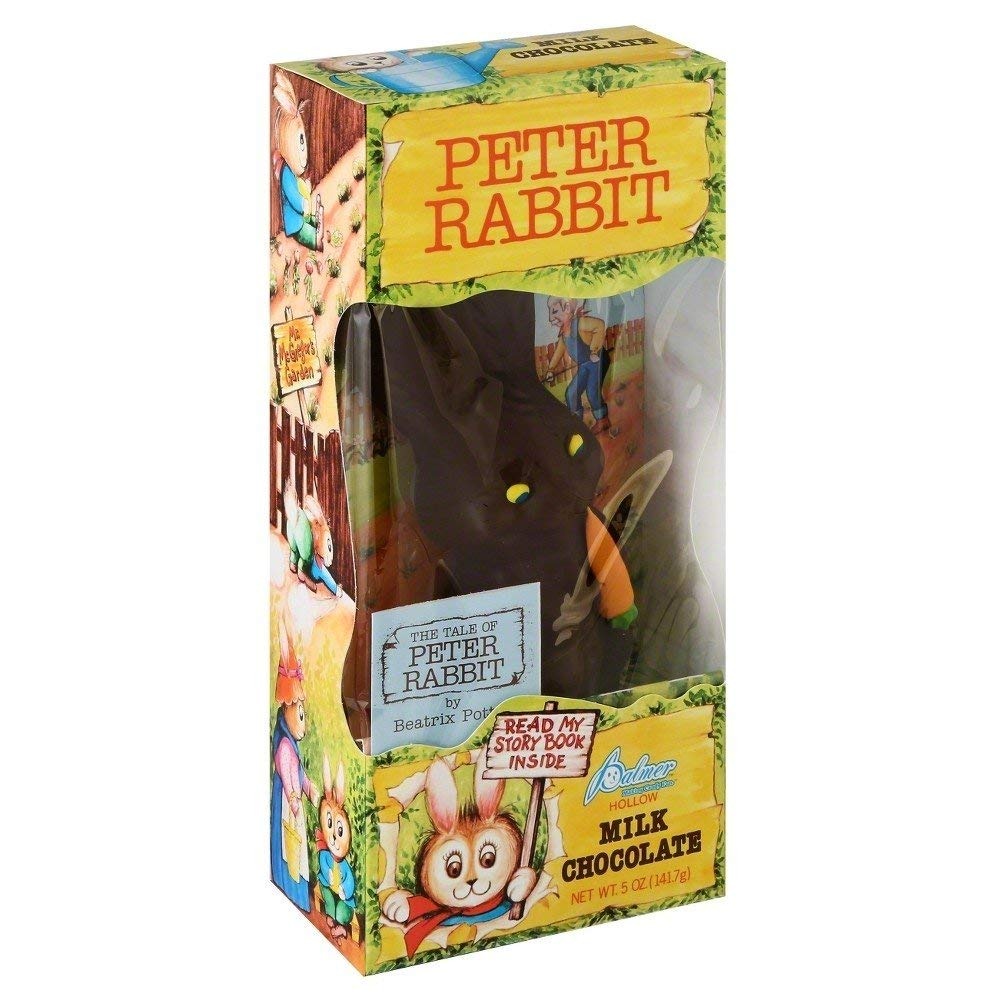
Item Name: Palmer Peter Rabbit Hollow Milk Chocolate Easter Bunny, 5 oz
Bullet Point 1: Net Wt. 5 oz
Bullet Point 2: Hollow milk chocolate
Bullet Point 3: Includes small story book of The Tale of Peter Rabbit
Product Description: Candy And Chocolate Bars
Value: 5.0
Unit: Ounce

Price: 6.115